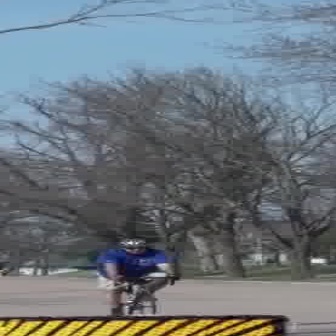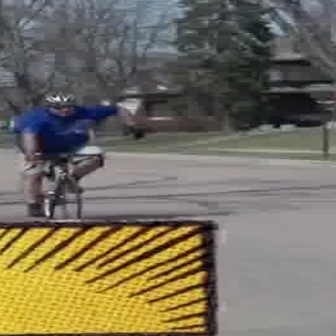
  Please identify the target specified by the bounding box [96,237,174,314] in the first image and locate it in the second image. Return the coordinates in [x_min,y_min,x_max,y_max] format.
Answer: [16,90,143,217]